Monowar Khan Afridi

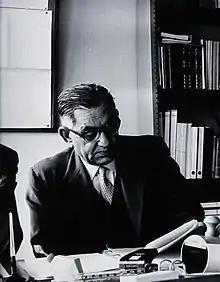
Afridi in 1962

After the Second World War, Afridi returned to his position at the Malaria Institute in India, where he was promoted to director. In 1947, after the partition of the subcontinent, he moved to Pakistan where he established the Malaria Institute of Pakistan and Bureau of Laboratories in Karachi, and served as its first director. He later joined the World Health Organization as deputy regional director to Aly Tewfik Shousha for the Eastern Mediterranean, and subsequently served as the Surgeon General of East Pakistan and then as the director of health services for his home province of the North-West Frontier in West Pakistan.